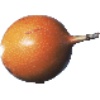
Label: Granadilla 1